Rwamwanja Refugee Settlement

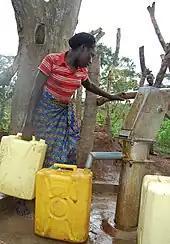
Drilling bore holes

In 2013, Rwamwanja had 55 functional boreholes and shallow wells providing clean and safe water to the refugees.51 of these were installed with handpumps, while 4 are motorized with pipeline distribution to 11 tap stand locations (40 water taps). Water coverage at the end of 2013 was 13 liters per person per day. Rainwater harvesting is also done at all health centers, schools and reception Centers